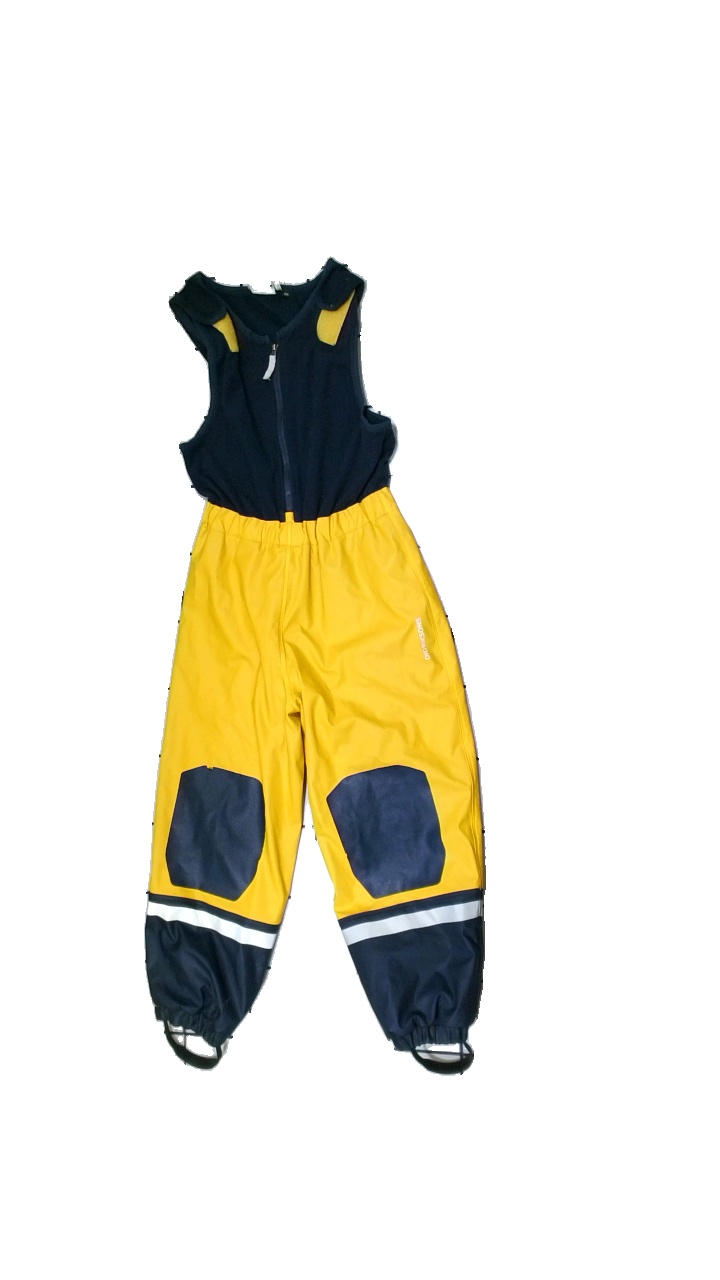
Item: Rain Trousers (Children)
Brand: Didriksons
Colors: Yellow, Blue
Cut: Regular
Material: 59% acrylic, 41% polyester
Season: Autumn
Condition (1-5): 3
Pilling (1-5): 5
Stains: Minor
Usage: Reuse
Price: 50-100